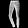
Label: Trouser